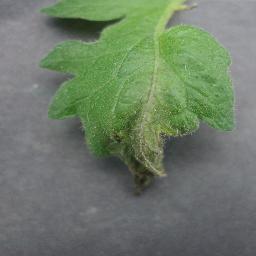
Label: Tomato___Late_blight